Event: Nepal Earthquake
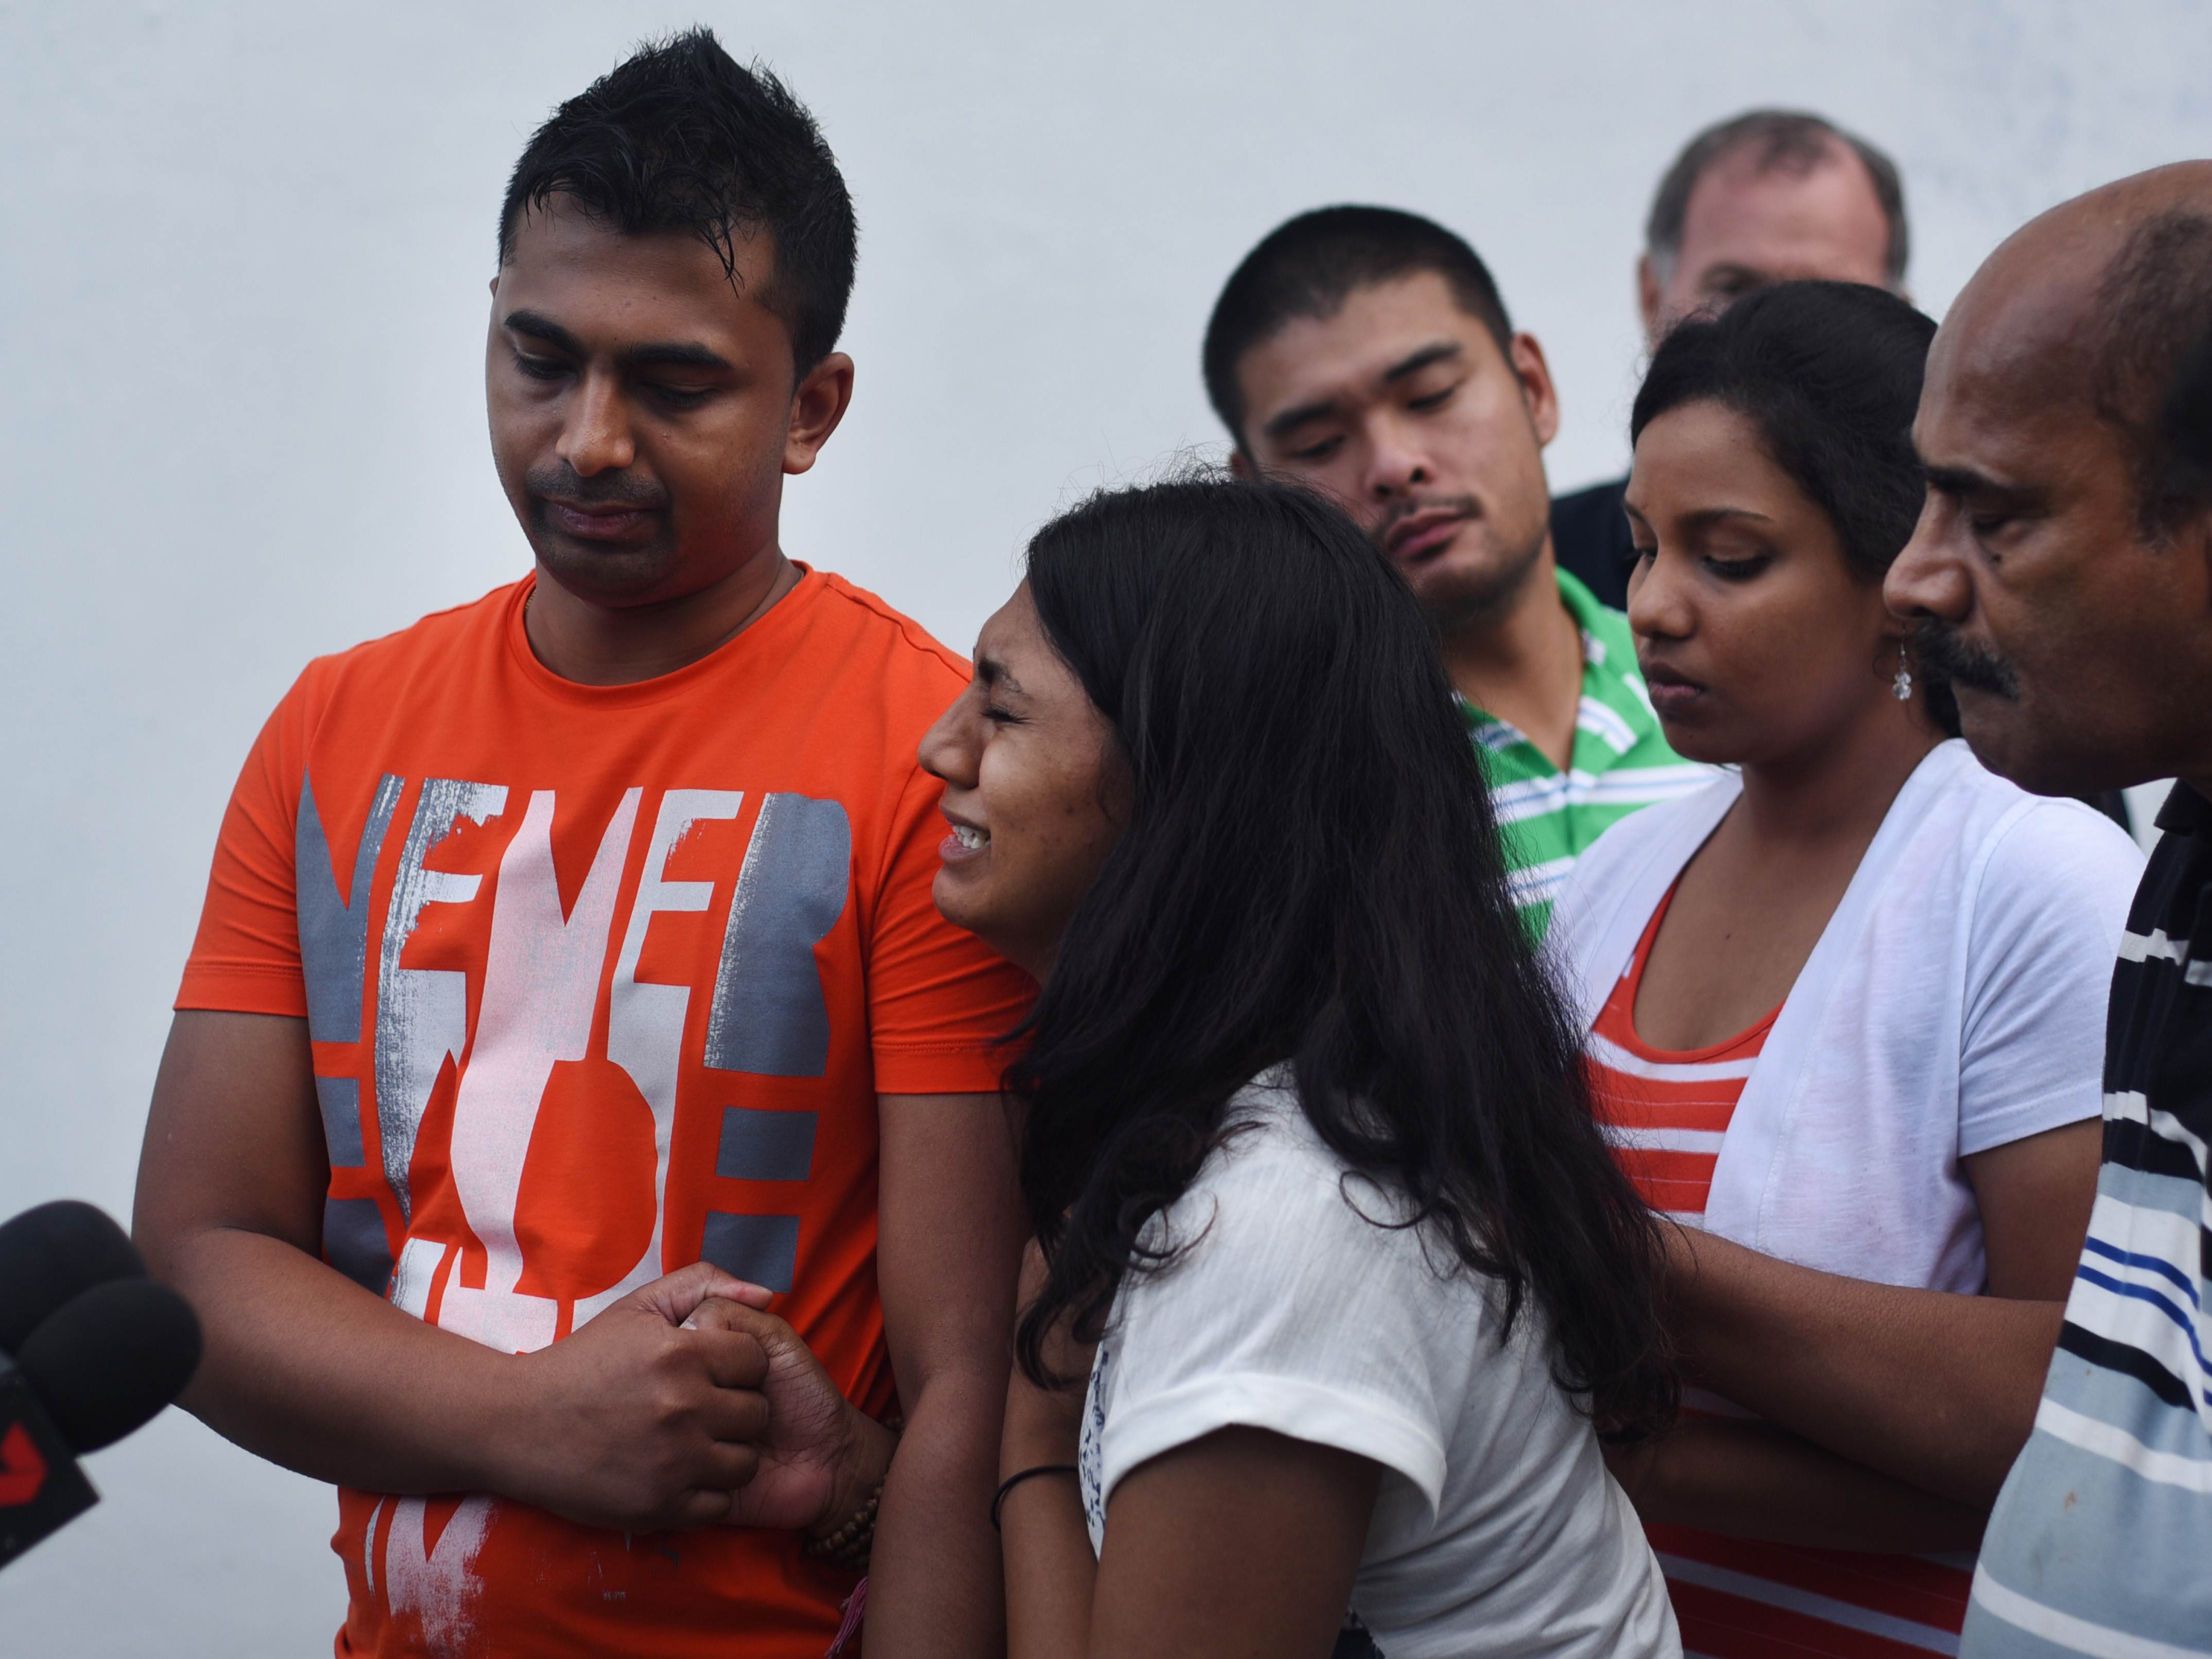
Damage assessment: no_damage